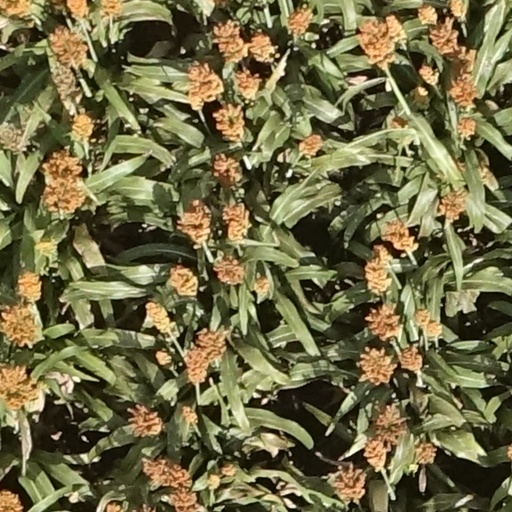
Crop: sorghum